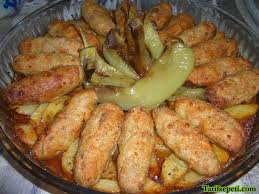
Yemek: izmir_kofte